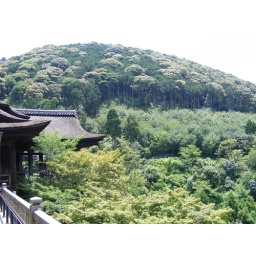
The roundness on top of this hill almost looks like the trees were manicured like a bush is by a gardener.